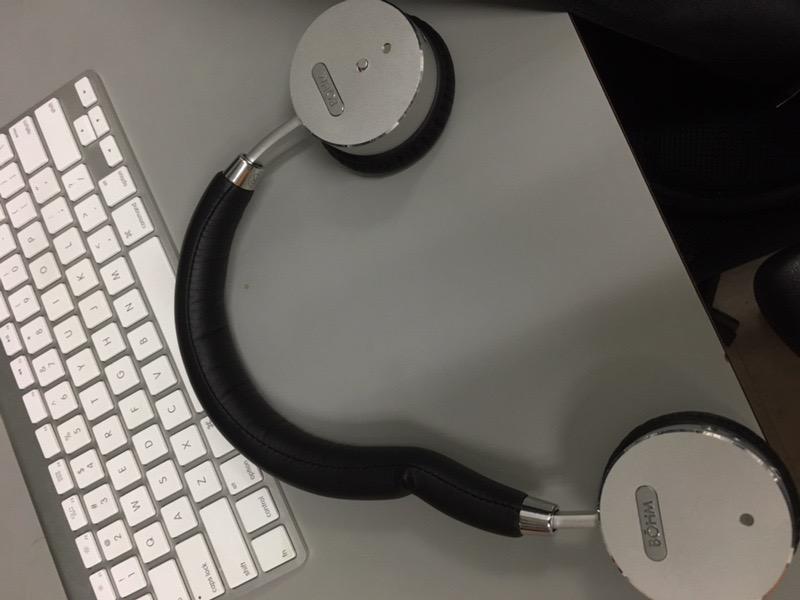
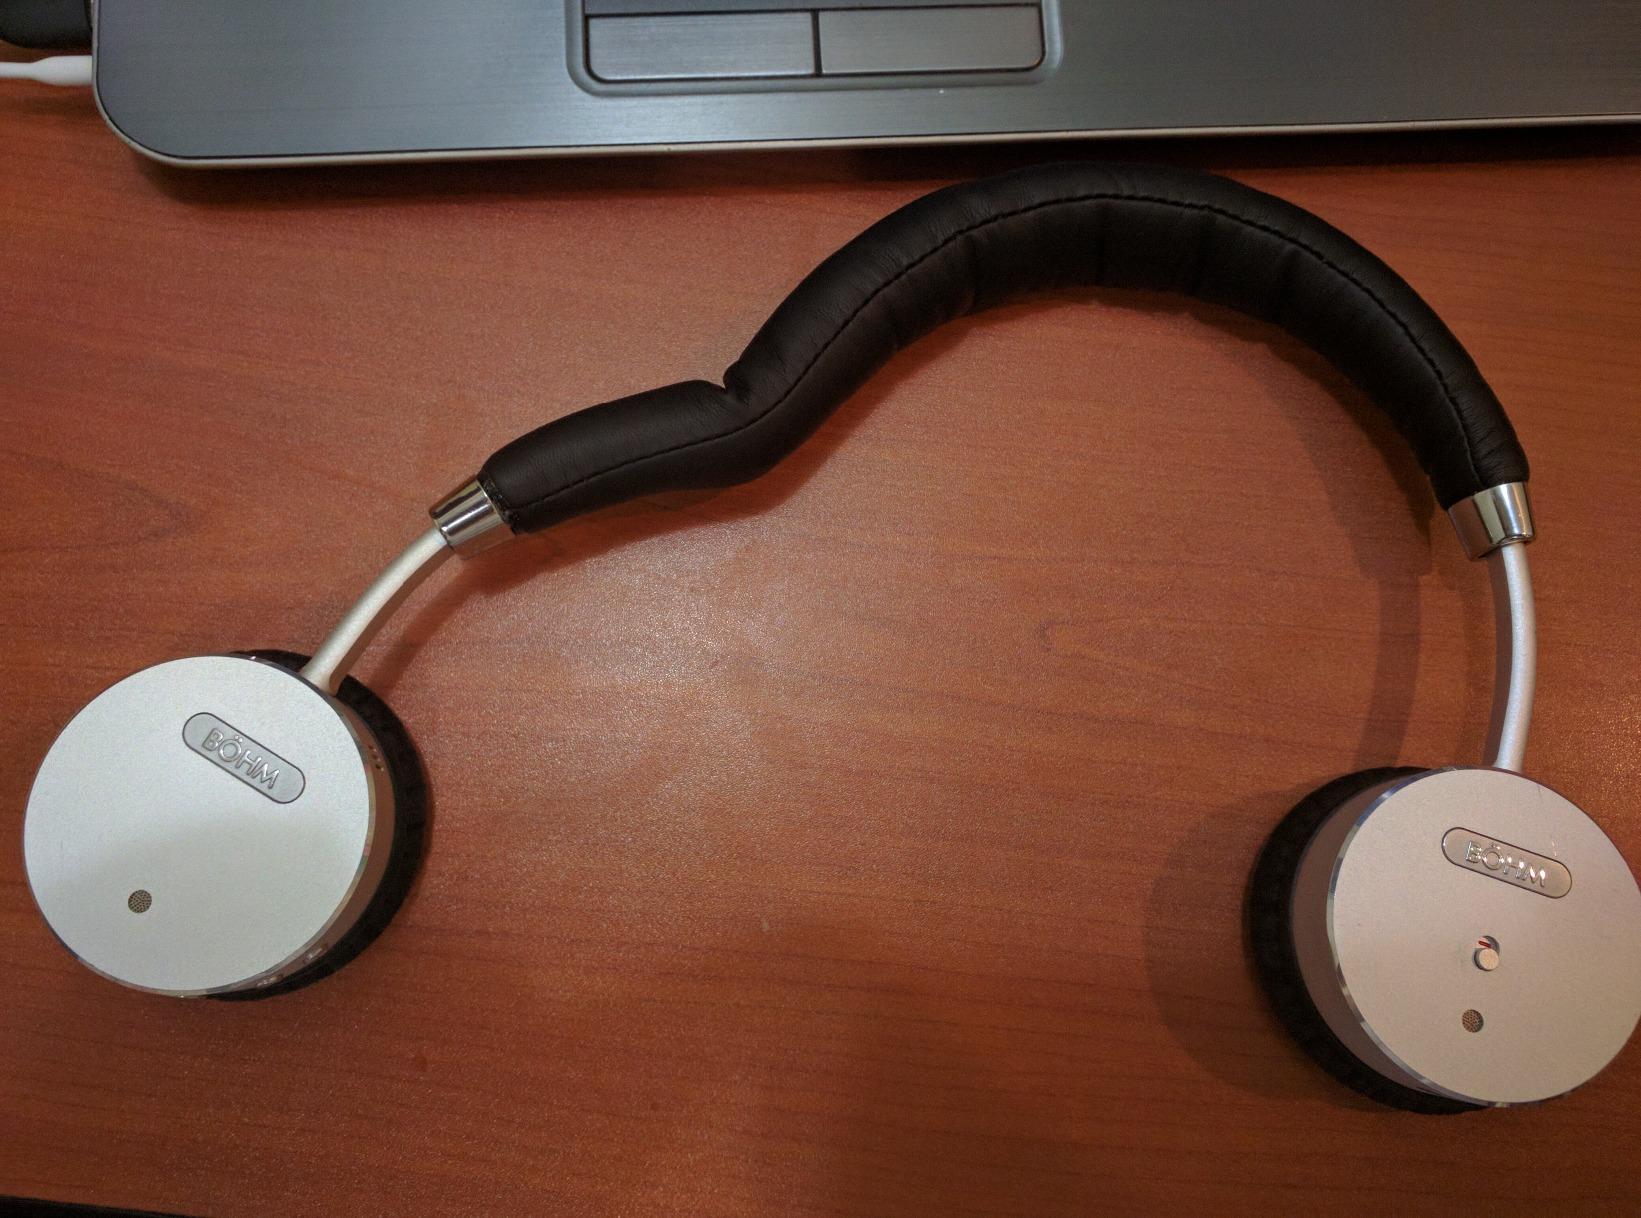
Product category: headphones
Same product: yes